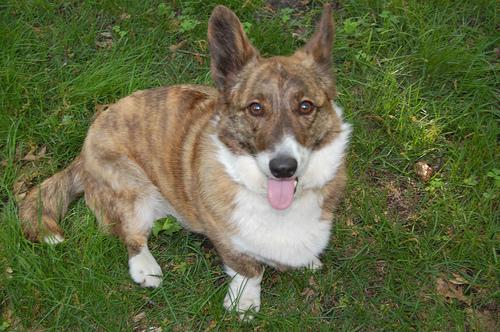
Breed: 2909-n000116-Cardigan